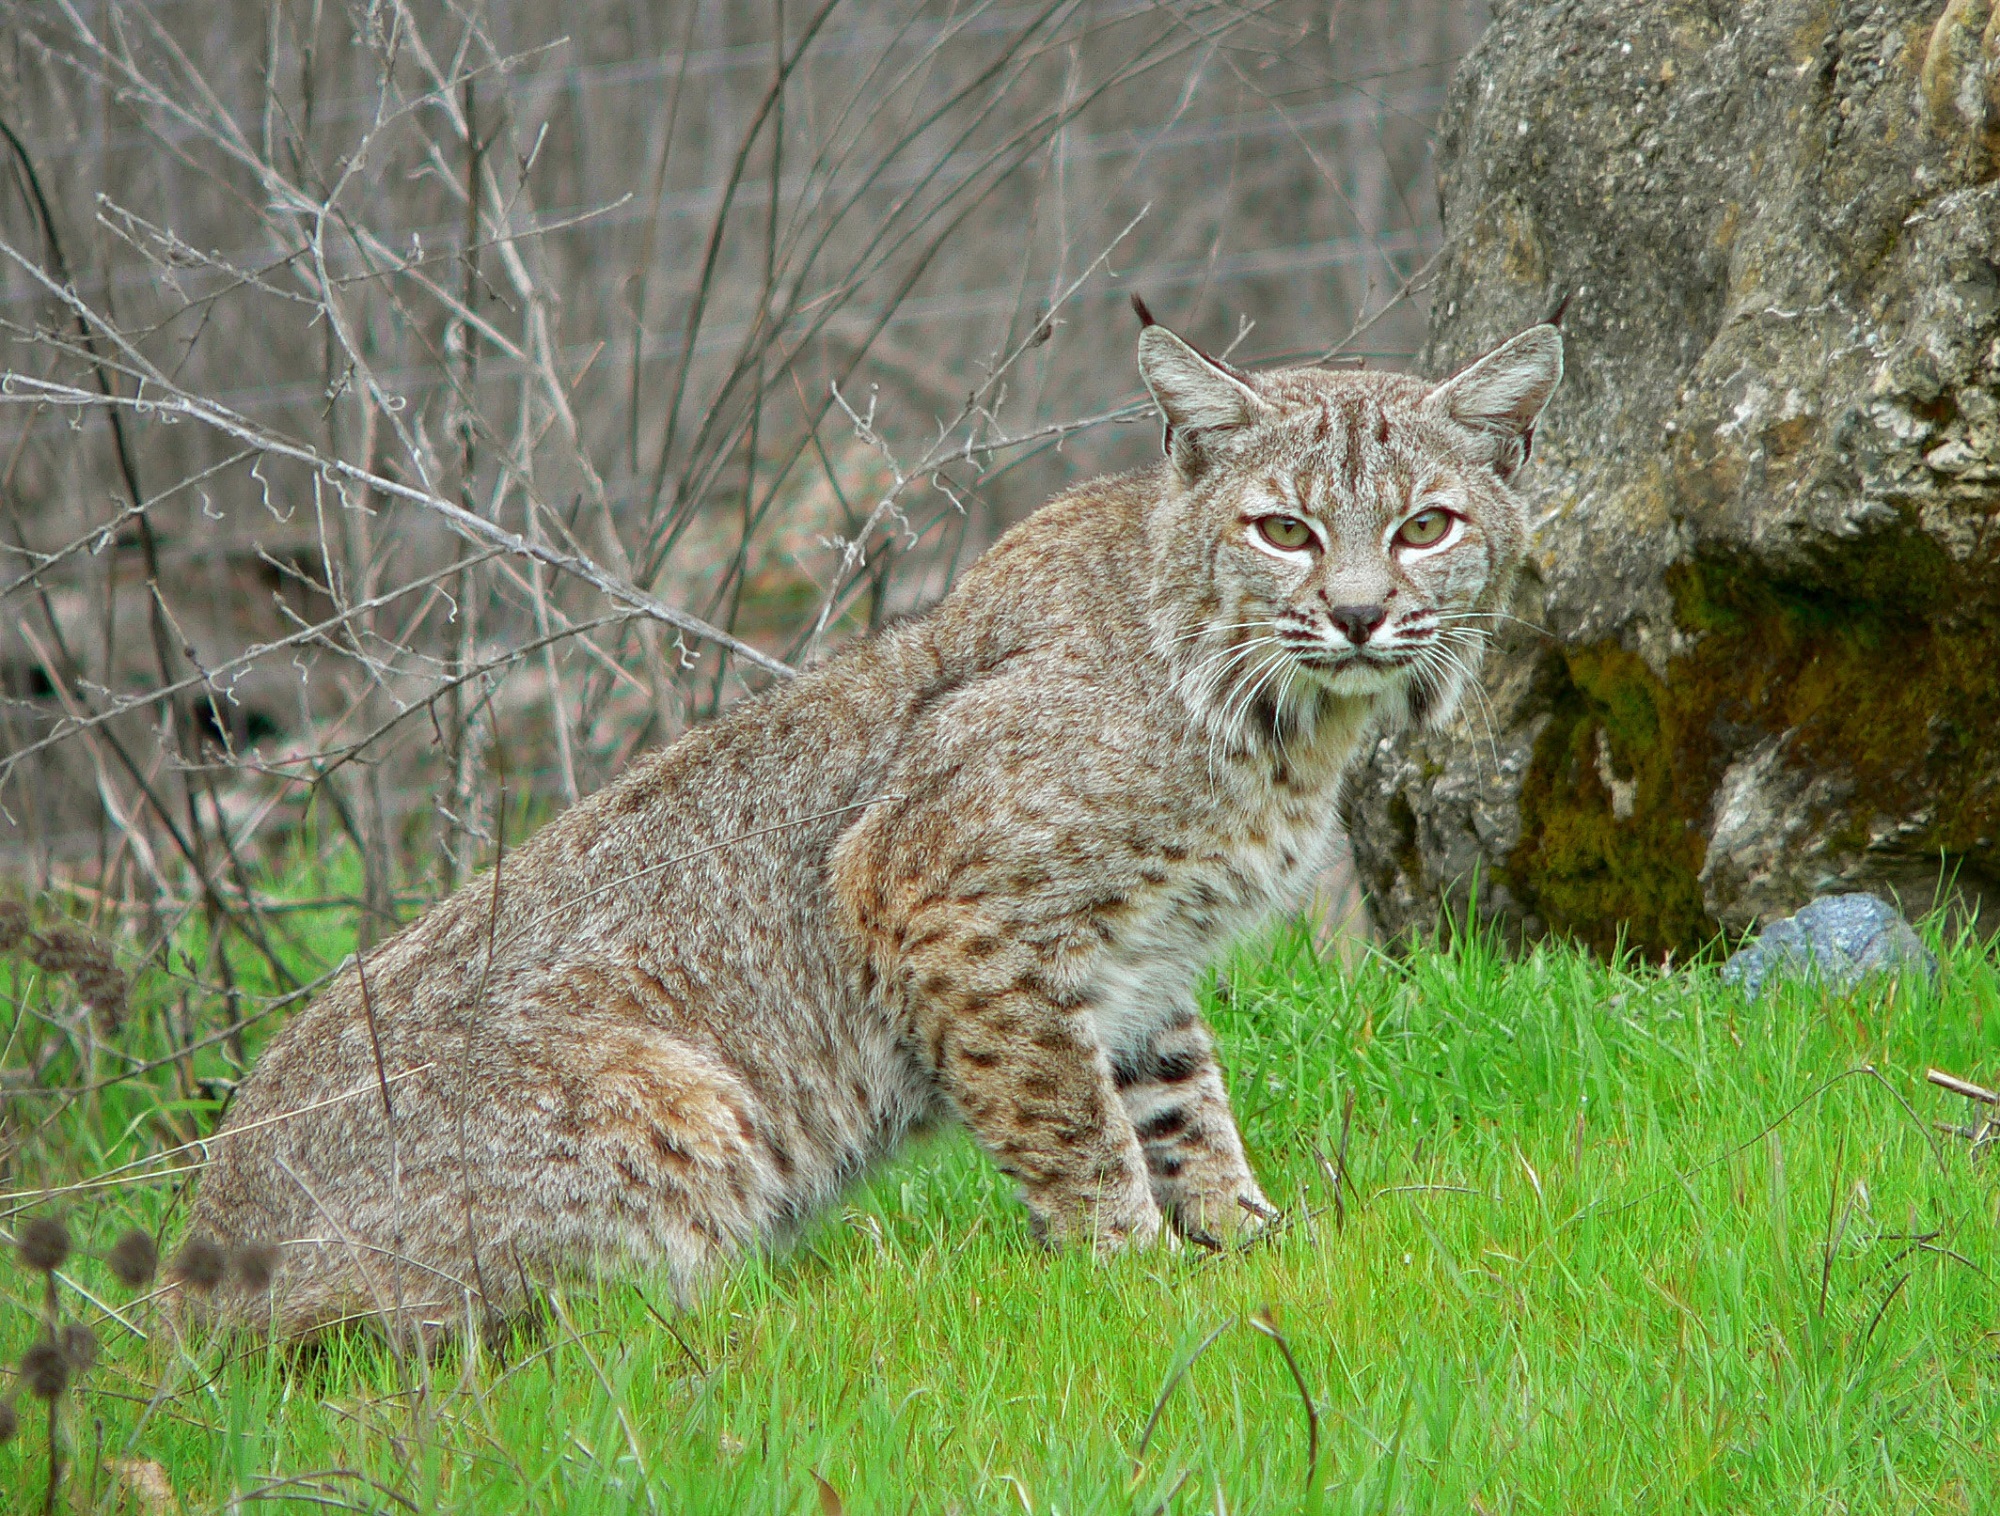
nature, looking, wildlife, zoo, fur, portrait, cat, feline, mammal, predator, fauna, big cat, whiskers, vertebrate, lynx, bobcat, wild cat, lynx rufus, small to medium sized cats, cat like mammal, pixie bob, rusty spotted cat